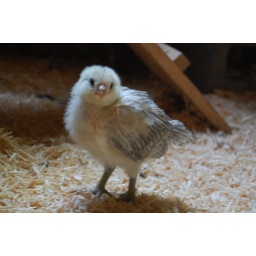
i know s/he's making a cute face here but this is in fact major a*hole.